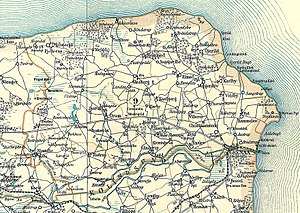
Djurs Nørre Herred
Djurs Nørre Herred omkring 1900
Kort over Djurs Nørre Herred i den østlige del af Randers Amt
Djurs Nørre Herred var det næststørste herred i det tidligere Randers Amt, og bestod af det nordøstlige hjørne af Djursland.